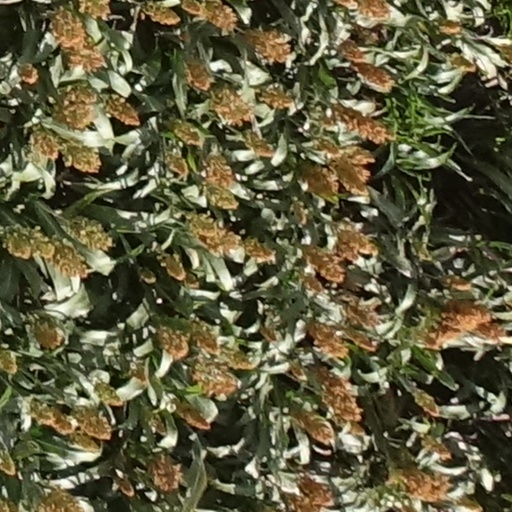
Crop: sorghum